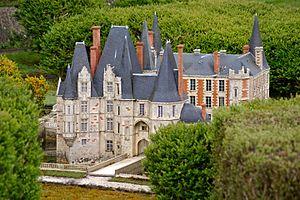
Formant la transition entre l'art gothique et la Première Renaissance, le style Louis XII est le résultat des guerres d'Italie de Charles VIII et de Louis XII mettant alors la France en rapport direct avec la Renaissance artistique italienne. D'une façon générale, la structure reste française, seul le décor change et devient italien.